Nador (caste)

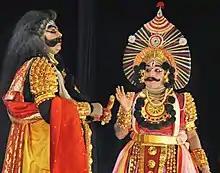
Yakshagana

Nadavars originally belonged to the Jain Community, who worshipped Jainism. There are Jain temples and Jain wells in the villages where the Nadavars live. Numerous Jain articles and other articles still testify that Nadavars belonged to the Jain community.